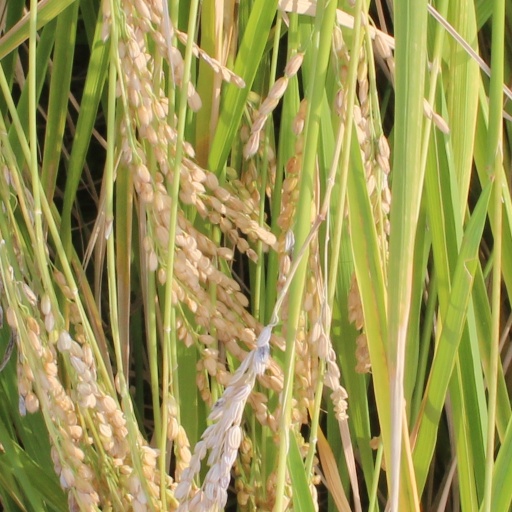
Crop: rice